Sir Philip Parker, 1st Baronet

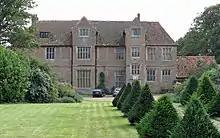
Erwarton Hall

Parker was the son of Sir Philip Parker of Erwarton Hall and his wife Dorothy Gawdy, daughter of Sir Robert Gawdy of Claxton, Norfolk.